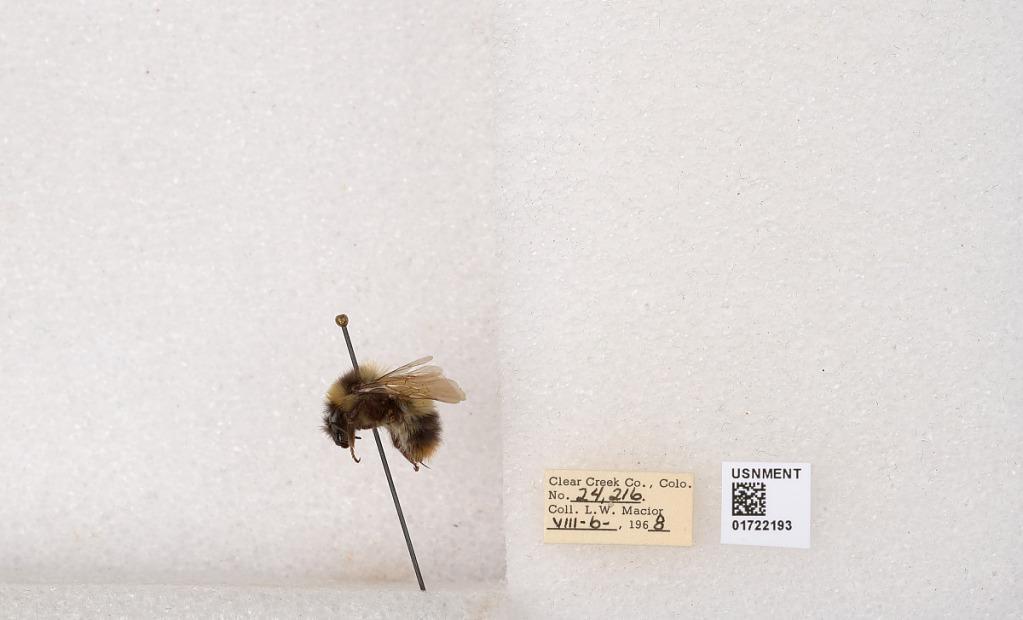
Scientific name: Bombus kirbyellus
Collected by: L. Macior
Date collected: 1968-8-6
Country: United States
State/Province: Colorado
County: Clear Creek
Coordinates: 39.6891, -105.644